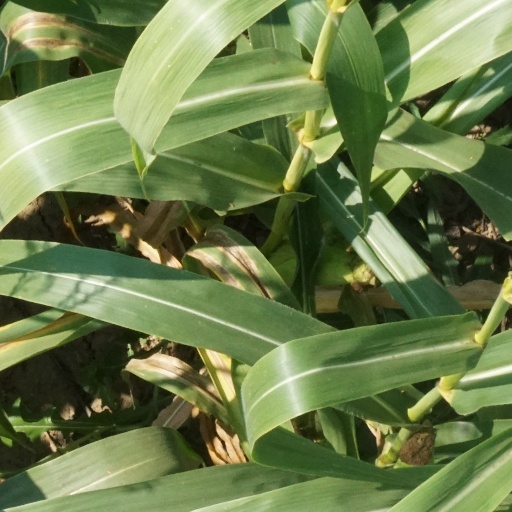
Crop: maize; corn